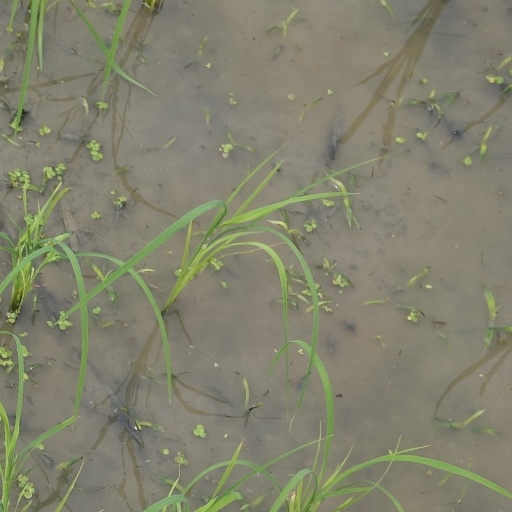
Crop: rice